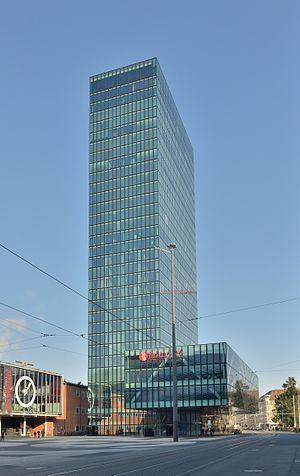
La ligne 1 du tramway de Bâle est une des treize lignes du tramway de Bâle. Cette première ligne suisse, dont le premier tronçon a été ouvert le 6 mai 1895, relie aujourd'hui la station Dreirosenbrücke au nord, à la station Gare CFF, au sud. Elle est aussi composée de 7 stations intermédiaires allant de la gare CFF à la station de la gare badoise de la ville. Avec une longueur de 7 kilomètres, elle constitue une voie de communication nord-sud majeure pour la ville de Bâle.
La Messeturm, est un gratte-ciel de 105 mètres et de 31 étages situé à Bâle. C'était le plus haut gratte-ciel de Suisse jusqu'au 29 mars 2010, date à laquelle il a été dépassé par la Prime Tower de Zurich qui mesure 126 mètres.